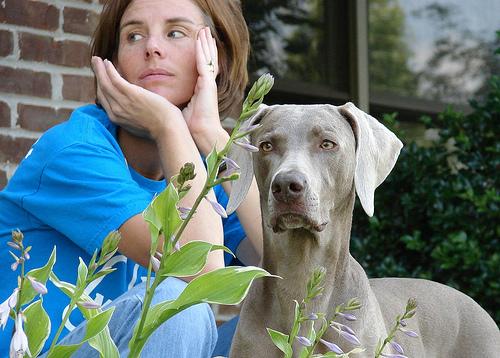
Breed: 235-n000096-Weimaraner